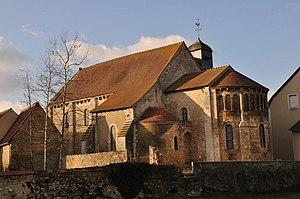
Eglise Saint-Martin - Ardentes (Indre)
La liste des édifices religieux de l'Indre, est une liste des lieux de cultes, situées dans le département de l'Indre, en région Centre-Val de Loire.
L'église Saint-Martin est une église catholique située sur le territoire de la commune d'Ardentes, dans le département français de l'Indre, en région Centre-Val de Loire.
Cet article recense les monuments historiques de l'Indre, en France.